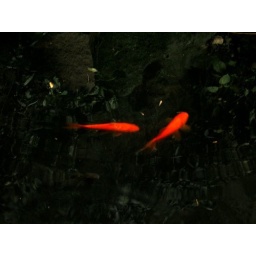
koi in black water